Battle of Mobile Bay

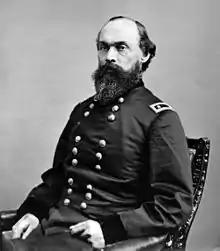
Major General Gordon Granger, USV, Farragut's land forces commander

The Confederate Navy likewise used the time they were given to improve the defense. Three small sidewheel gunboats of traditional type were stationed in the bay: , carrying four guns; , with six guns; and , also with six guns. In addition to these was the ironclad ram , which, though carrying only six guns, was a far more impressive fighting machine by virtue of her armor.